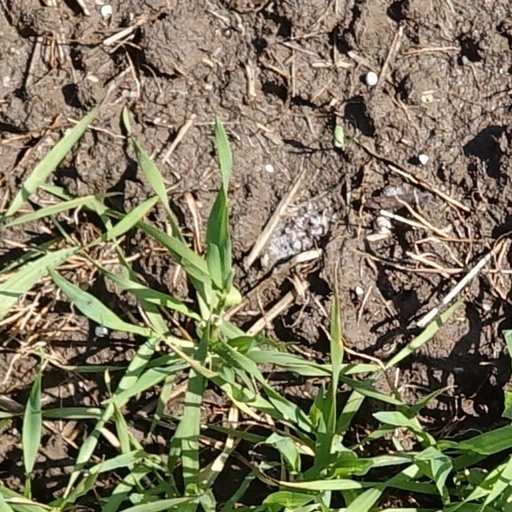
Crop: wheat